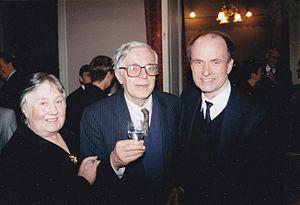
Lev Nikolaïevitch Naoumov est un pianiste et compositeur russe, né le 12 février 1925 à Rostov et décédé le 21 août 2005 à Moscou. Il a reçu un titre d'Artiste du peuple de l'URSS et fut surnommé le « grand-père de l'école de piano russe ».